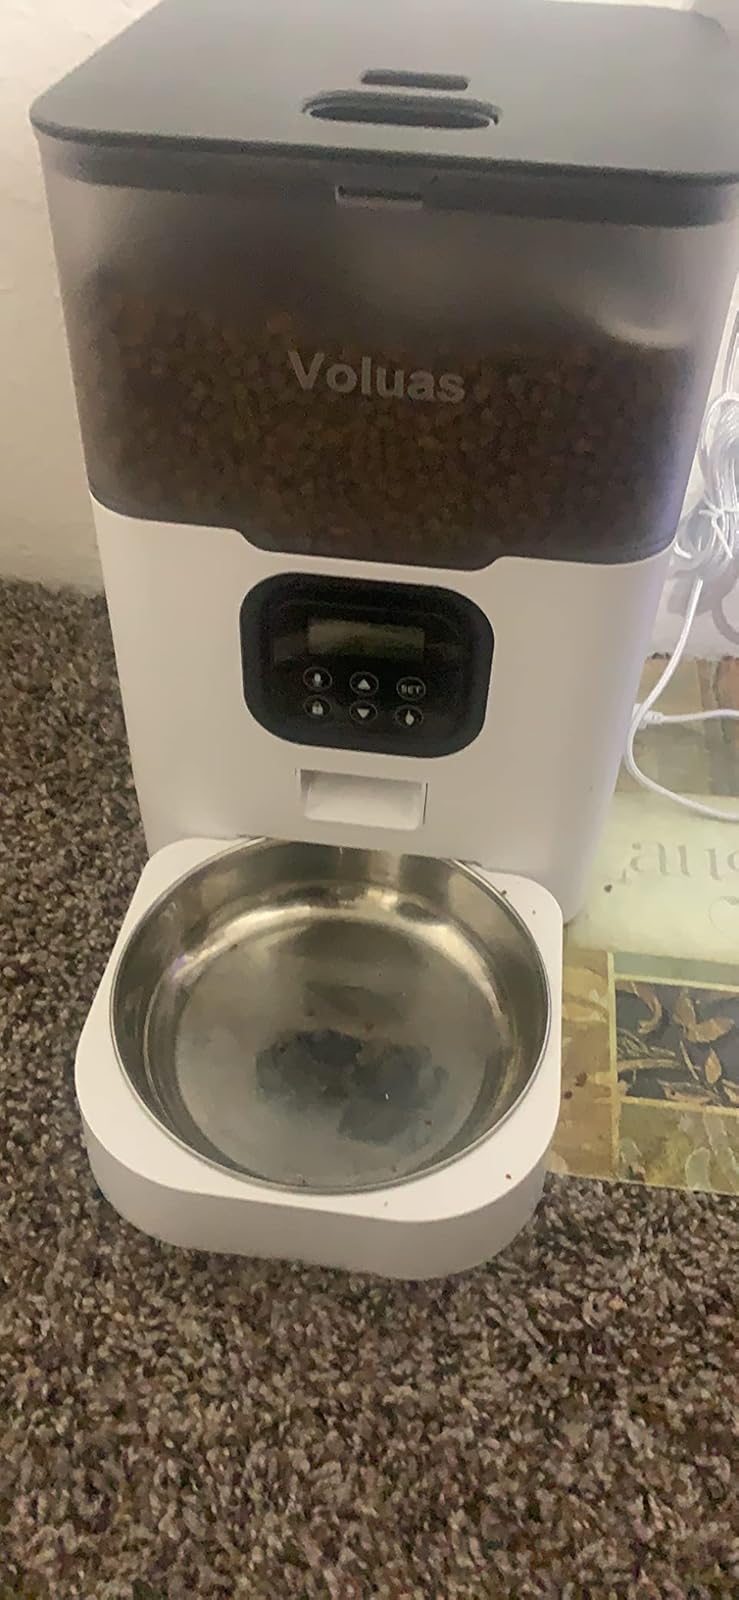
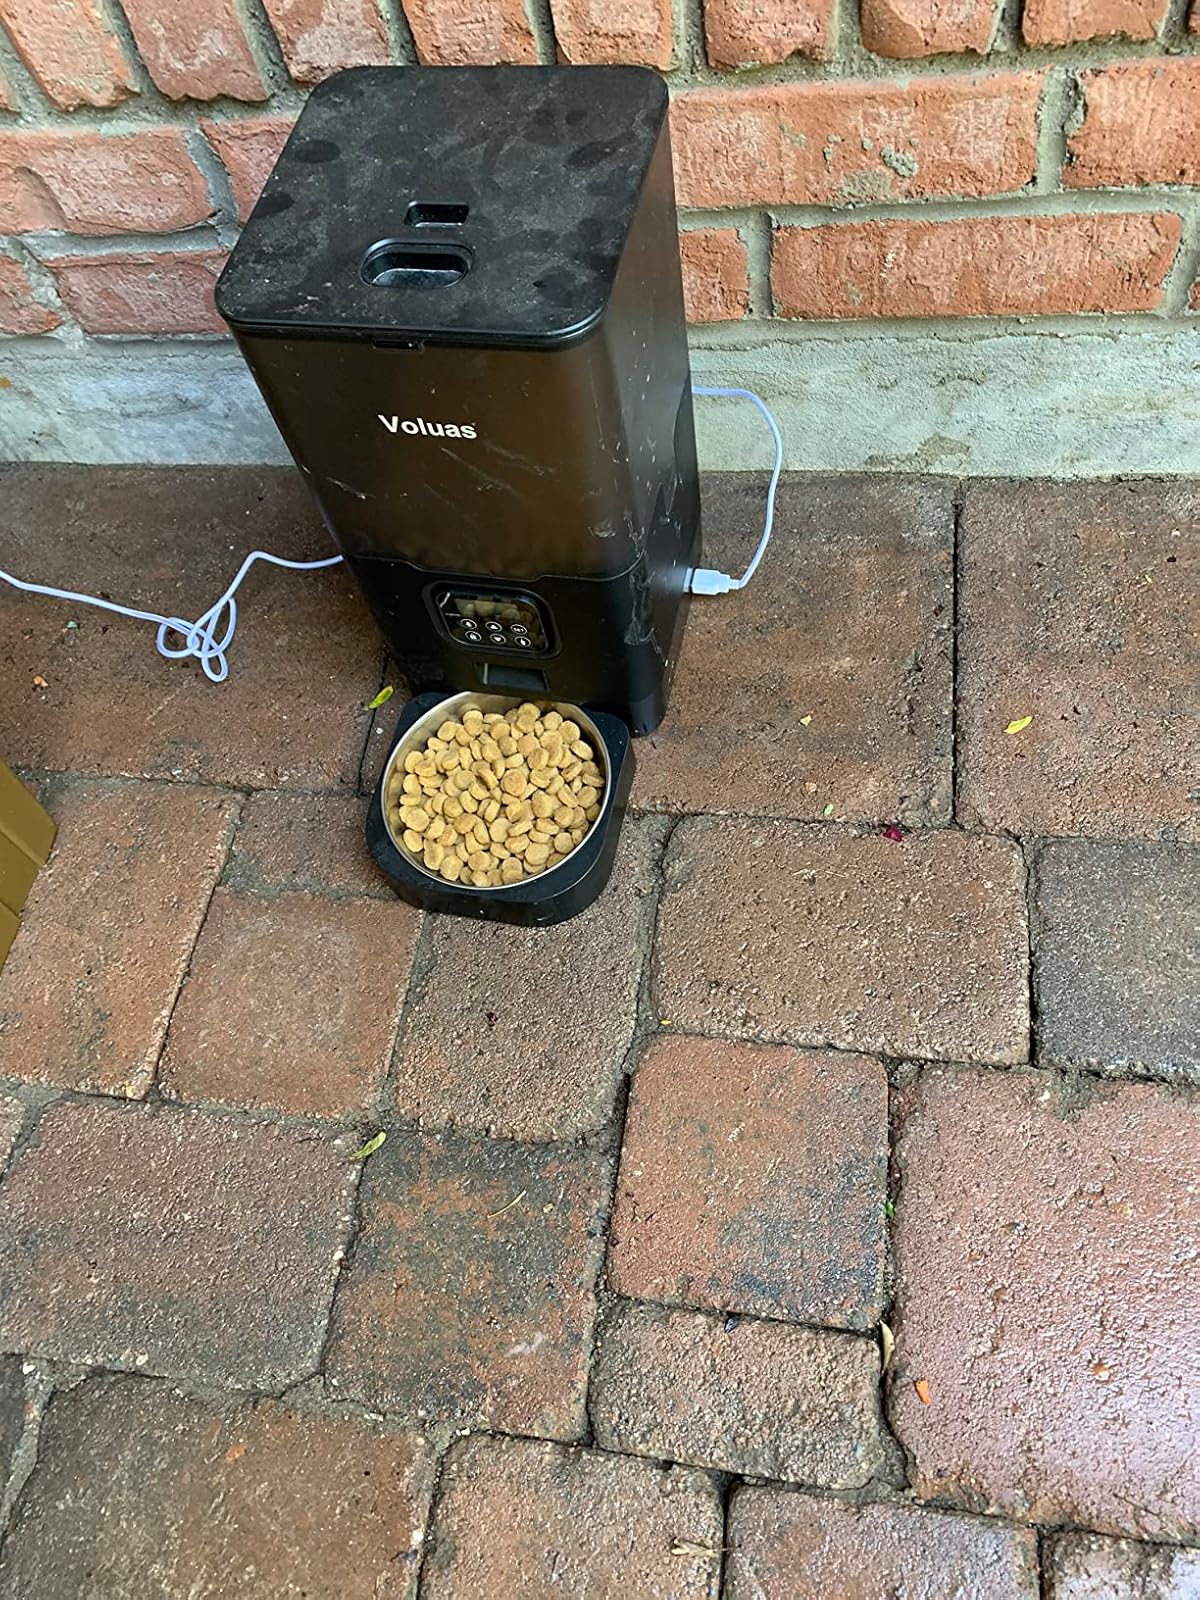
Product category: items_feeder
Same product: no